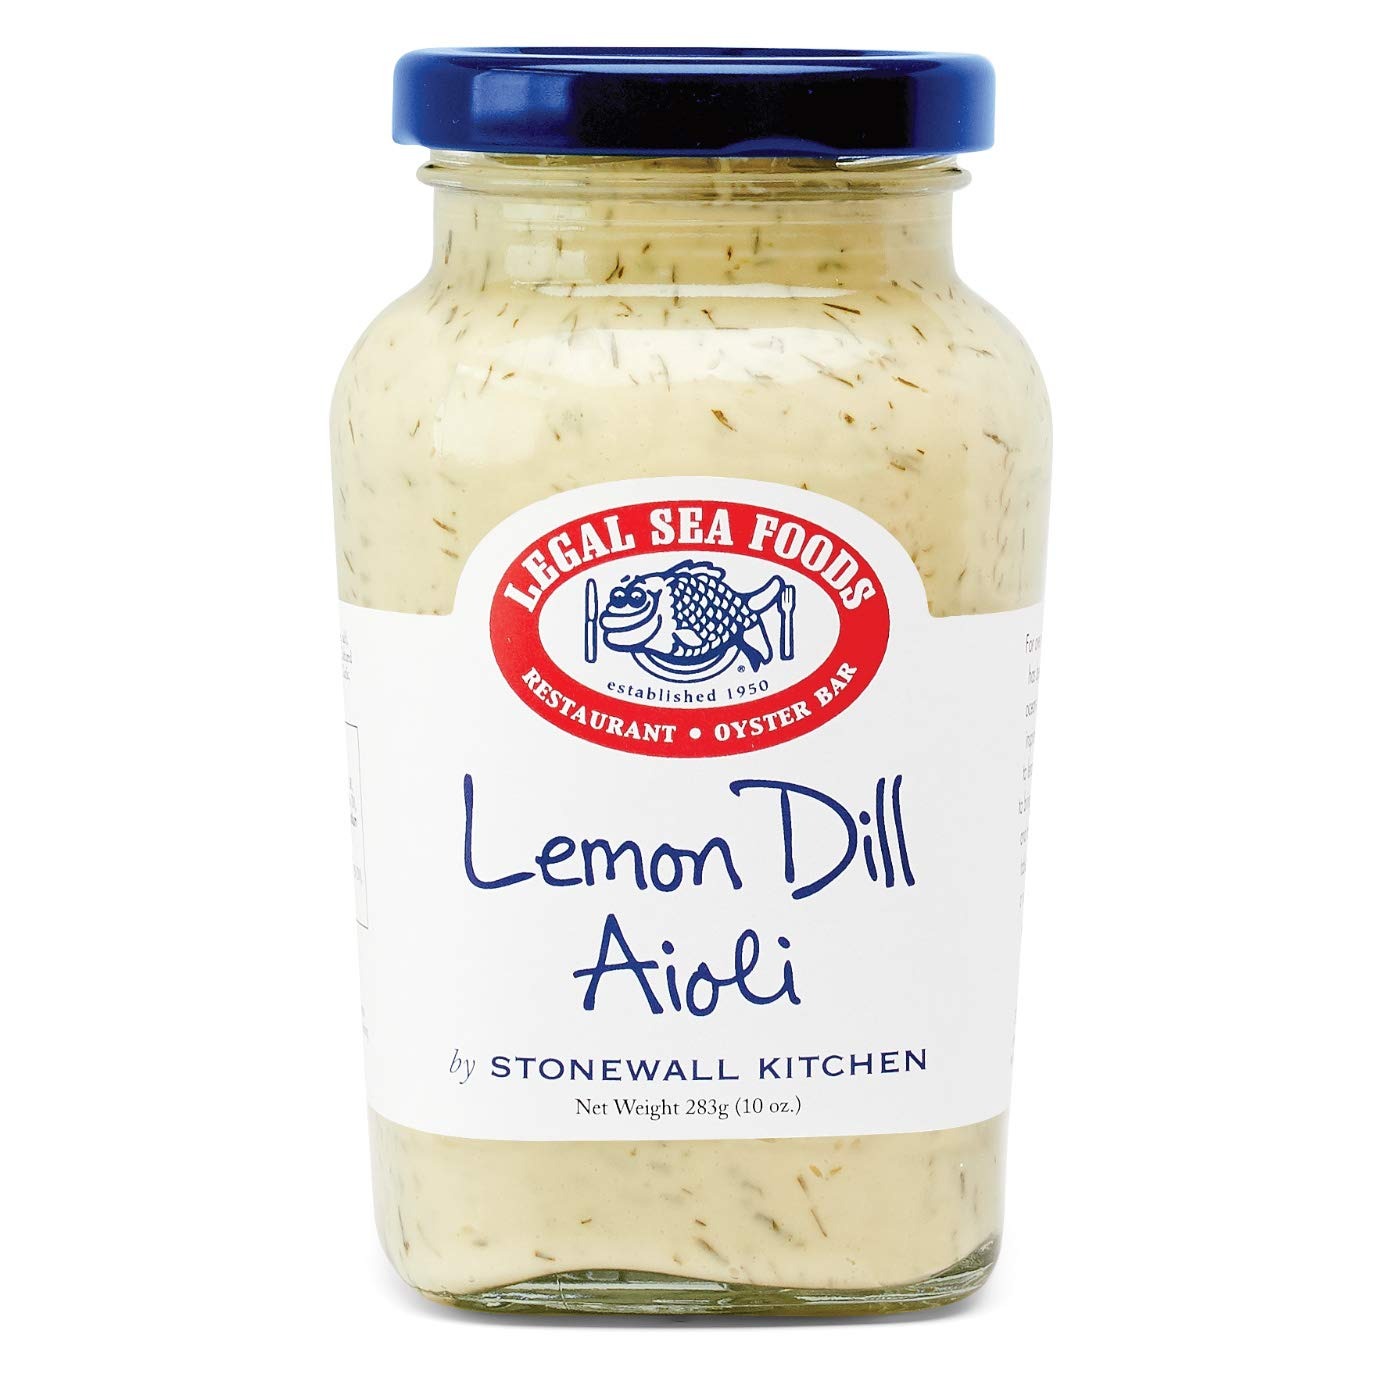
Item Name: Legal Sea Foods Lemon Dill Aioli, 10 oz
Bullet Point 1: Legal Sea Foods Lemon Dill Aioli, 10 oz
Bullet Point 2: The familiar flavors of lemon and dill get a new, delicious treatment with this creamy aioli
Bullet Point 3: Contains plenty of herbs plus both lemon juice and lemon oil for a serious citrus punch
Bullet Point 4: Try it on your fish sandwich or as a tasty sauce for oven-baked salmon and grilled chicken
Bullet Point 5: Stonewall Kitchen Family of Brands: Our award winning line of gourmet food, home goods, and gifts are loved around the world. Featuring brands such as Legal Sea Foods, Michel Design Works, Montebello, Napa Valley Naturals, Stonewall Home, Stonewall Kitchen, Urban Accents, Vermont Coffee Company, Vermont Village, and Village Candle
Bullet Point 6: About Us: It all started in 1991 at a local farmers' market with a few dozen items that we'd finished hand-labeling only hours before. Fast-forward to today and Stonewall Kitchen is now home to an ever-growing family of like-minded lifestyle brands! Expertly made with premium ingredients, our products are the result of decades spent dreaming up, testing and producing only the very best in specialty foods and fine home living.
Product Description: <b>Legal Sea Foods Lemon Dill Aioli, 10 oz</b><p>The familiar flavors of lemon and dill get a new, delicious treatment with this creamy aioli. Containing plenty of herbs plus both lemon juice and lemon oil for a serious citrus punch, this spread is fish sandwich perfection. Or, try it as a tasty sauce for oven-baked salmon and grilled chicken!</p><p><b>About Legal Sea Foods by Stonewall Kitchen</b></p><p>For over sixty years, Legal Sea Foods has been delighting guests with its ocean-fresh fare and New England-inspired menu. Now, we’re proud to lend our specialty food expertise to bring signature sauces, condiments and more from their kitchen to your table. The perfect complement to a variety of dishes, our products will have you hooked from the very first bite!</p>
Value: 10.0
Unit: Ounce

Price: 17.91